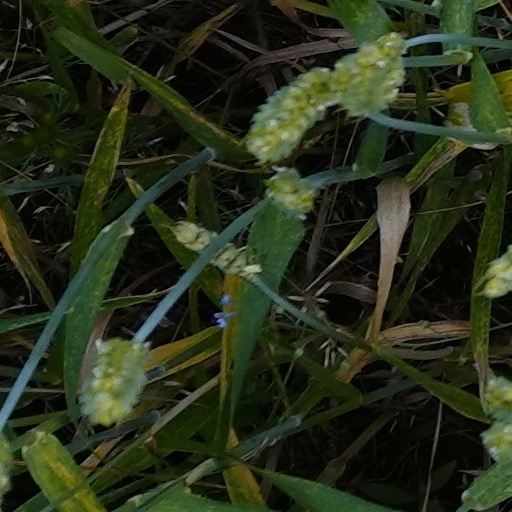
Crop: wheat